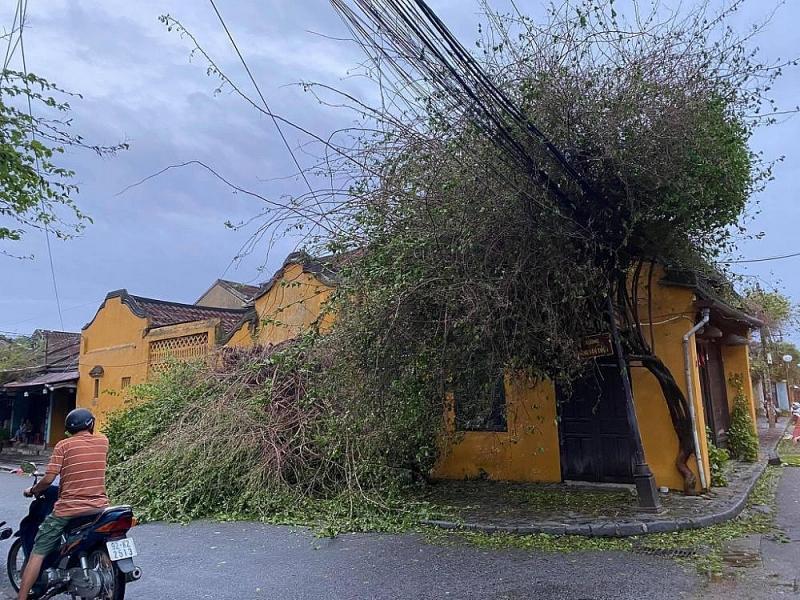
có một cái cây bị đổ xuất hiện ở bên đường